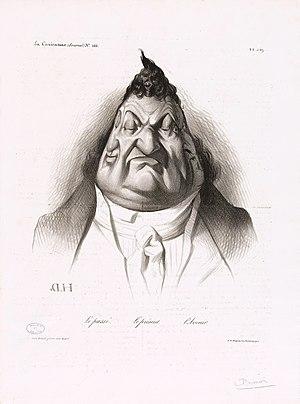
Le passé, le présent, l'Avenir (Louis Philippe d'Orlèans) lithographie, 19,6 x 21 cm, Coll. privée
Allégorie du temps gouverné par la prudence est une peinture du Titien. C'est une huile sur toile de moyen format conservée à la National Gallery à Londres.
Dans le domaine des arts visuels, une allégorie est la représentation d'une idée abstraite ou d'une fable par une figure humaine, quelquefois animale ou hybride. Des attributs donnent des indications sur l'interprétation qu'il convient de faire de l'ouvrage.